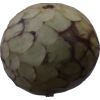
Label: cherimoya